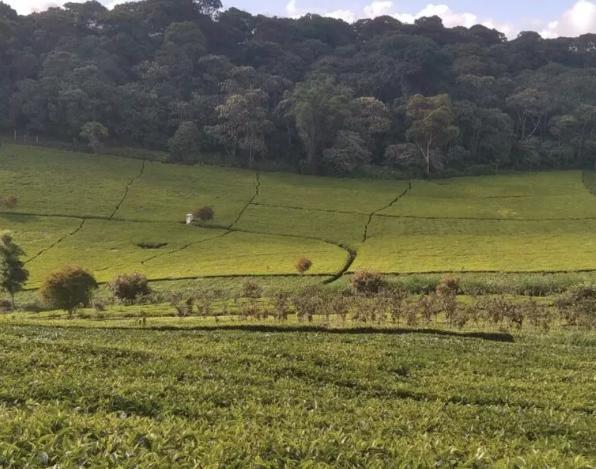
Eneo kubwa la wazi lenye ardhi tambarare lililozungukwa na uoto wa asili kama: nyasi fupi, vichaka na miti mirefu; ikiashiria ni mandhari safi kwa ajili ya hifadhi.